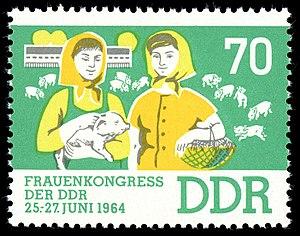
La Ligue démocratique des femmes d'Allemagne était l'organisation féminine de masse de la République démocratique allemande, englobée au sein du Front national. Créée le 8 mars 1947, elle disparaît en 1990 avec la fin du régime et la réunification allemande.